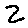
Label: 2